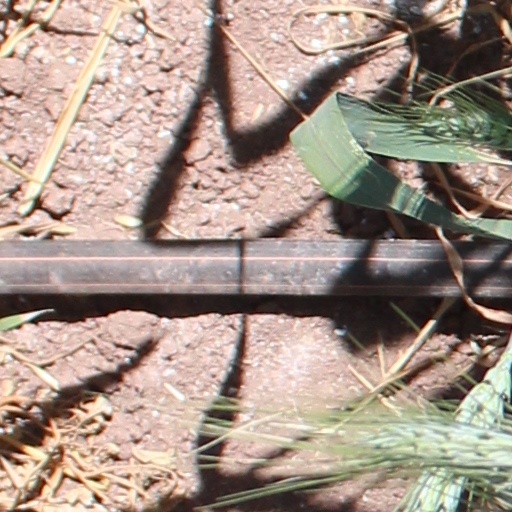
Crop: wheat